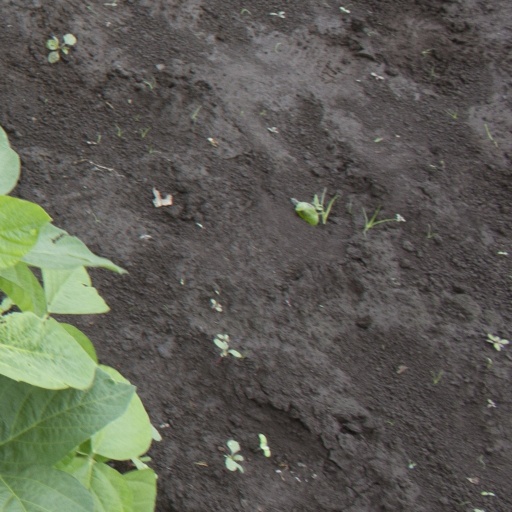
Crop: soybean